Zaoying station

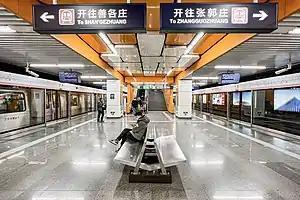
Platform

Zaoying is a station on Line 14 of the Beijing Subway. It is located in Chaoyang District. The station opened on 28 December 2014.